Rudy Gobert

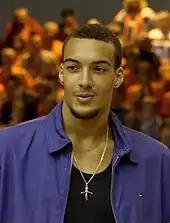
Gobert in 2015

On October 17, 2015, the Jazz exercised their fourth-year team option on Gobert's rookie scale contract, extending the contract through the 2016–17 season. On December 2, 2015, he was ruled out indefinitely after sustaining a sprained left MCL. He returned to action on January 7, 2016, against the Houston Rockets after missing 18 games with the injury. He was limited to just 15 minutes but chipped in six points and three rebounds. On January 16, he had a season-best game with 18 points, 18 rebounds and 5 blocks in a 109–82 win over the Los Angeles Lakers. On February 27, he recorded 12 points, a season-high 19 rebounds and six blocks in a 98–96 loss to the Brooklyn Nets.